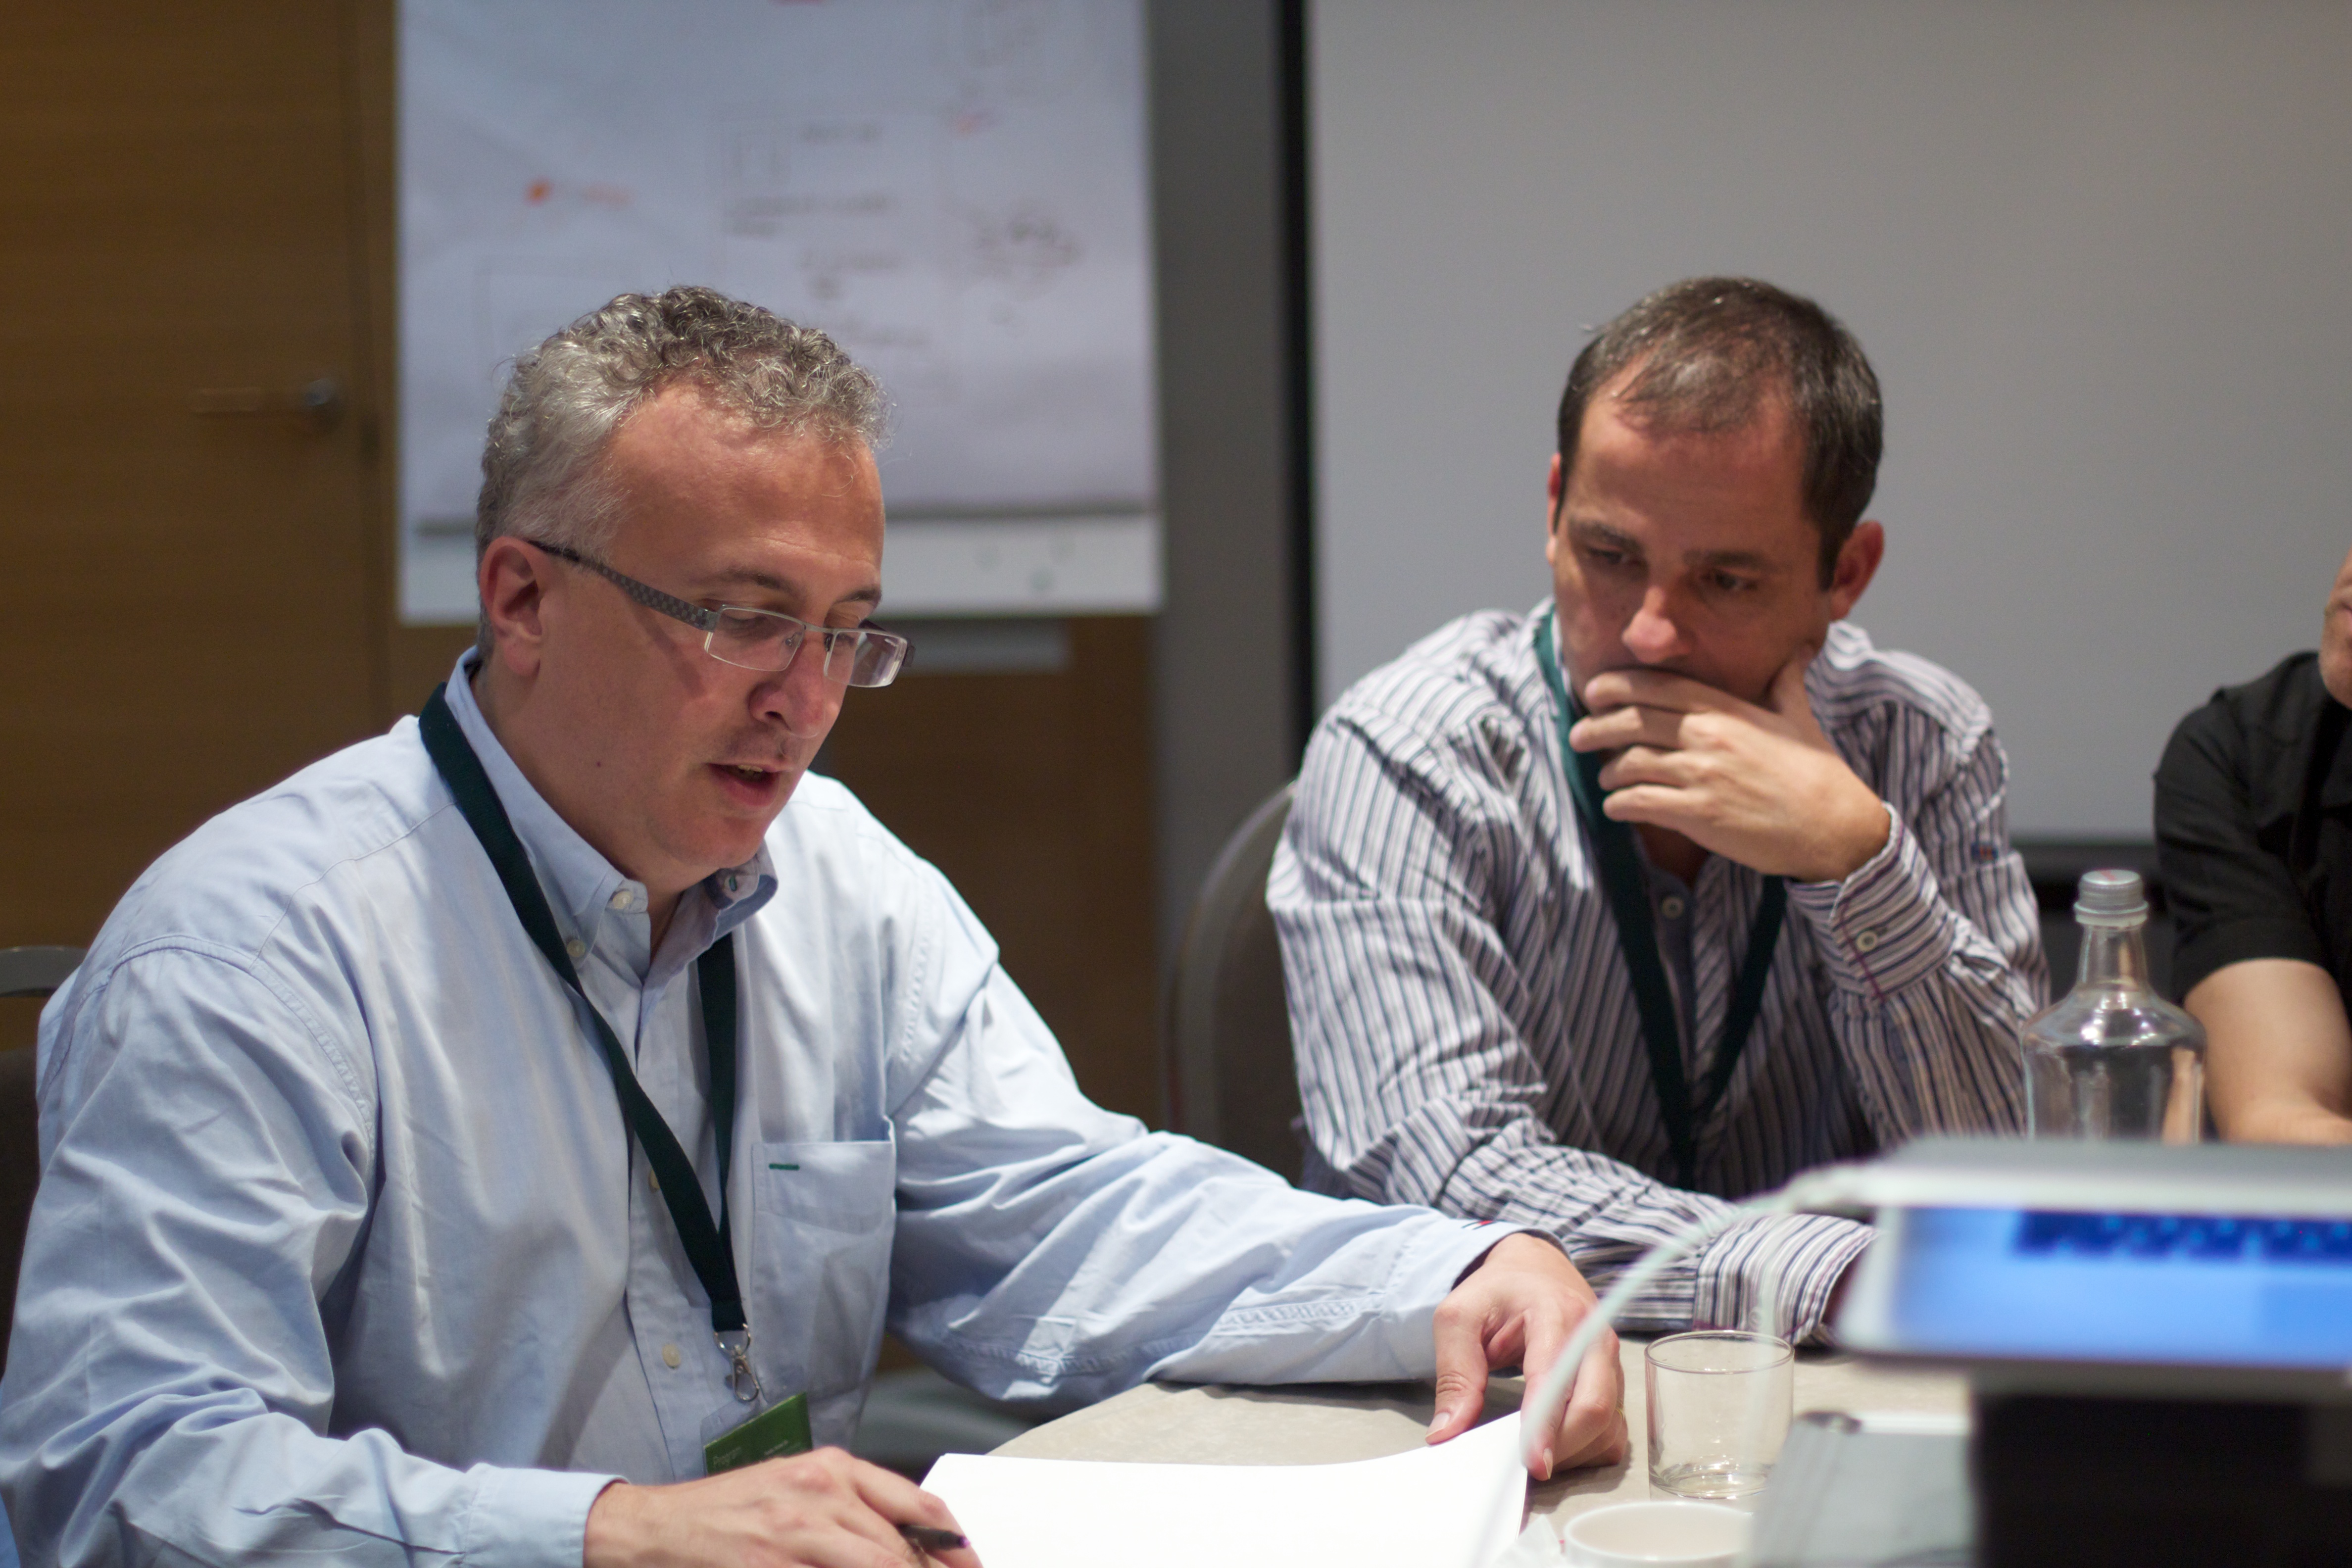
professional, oet10